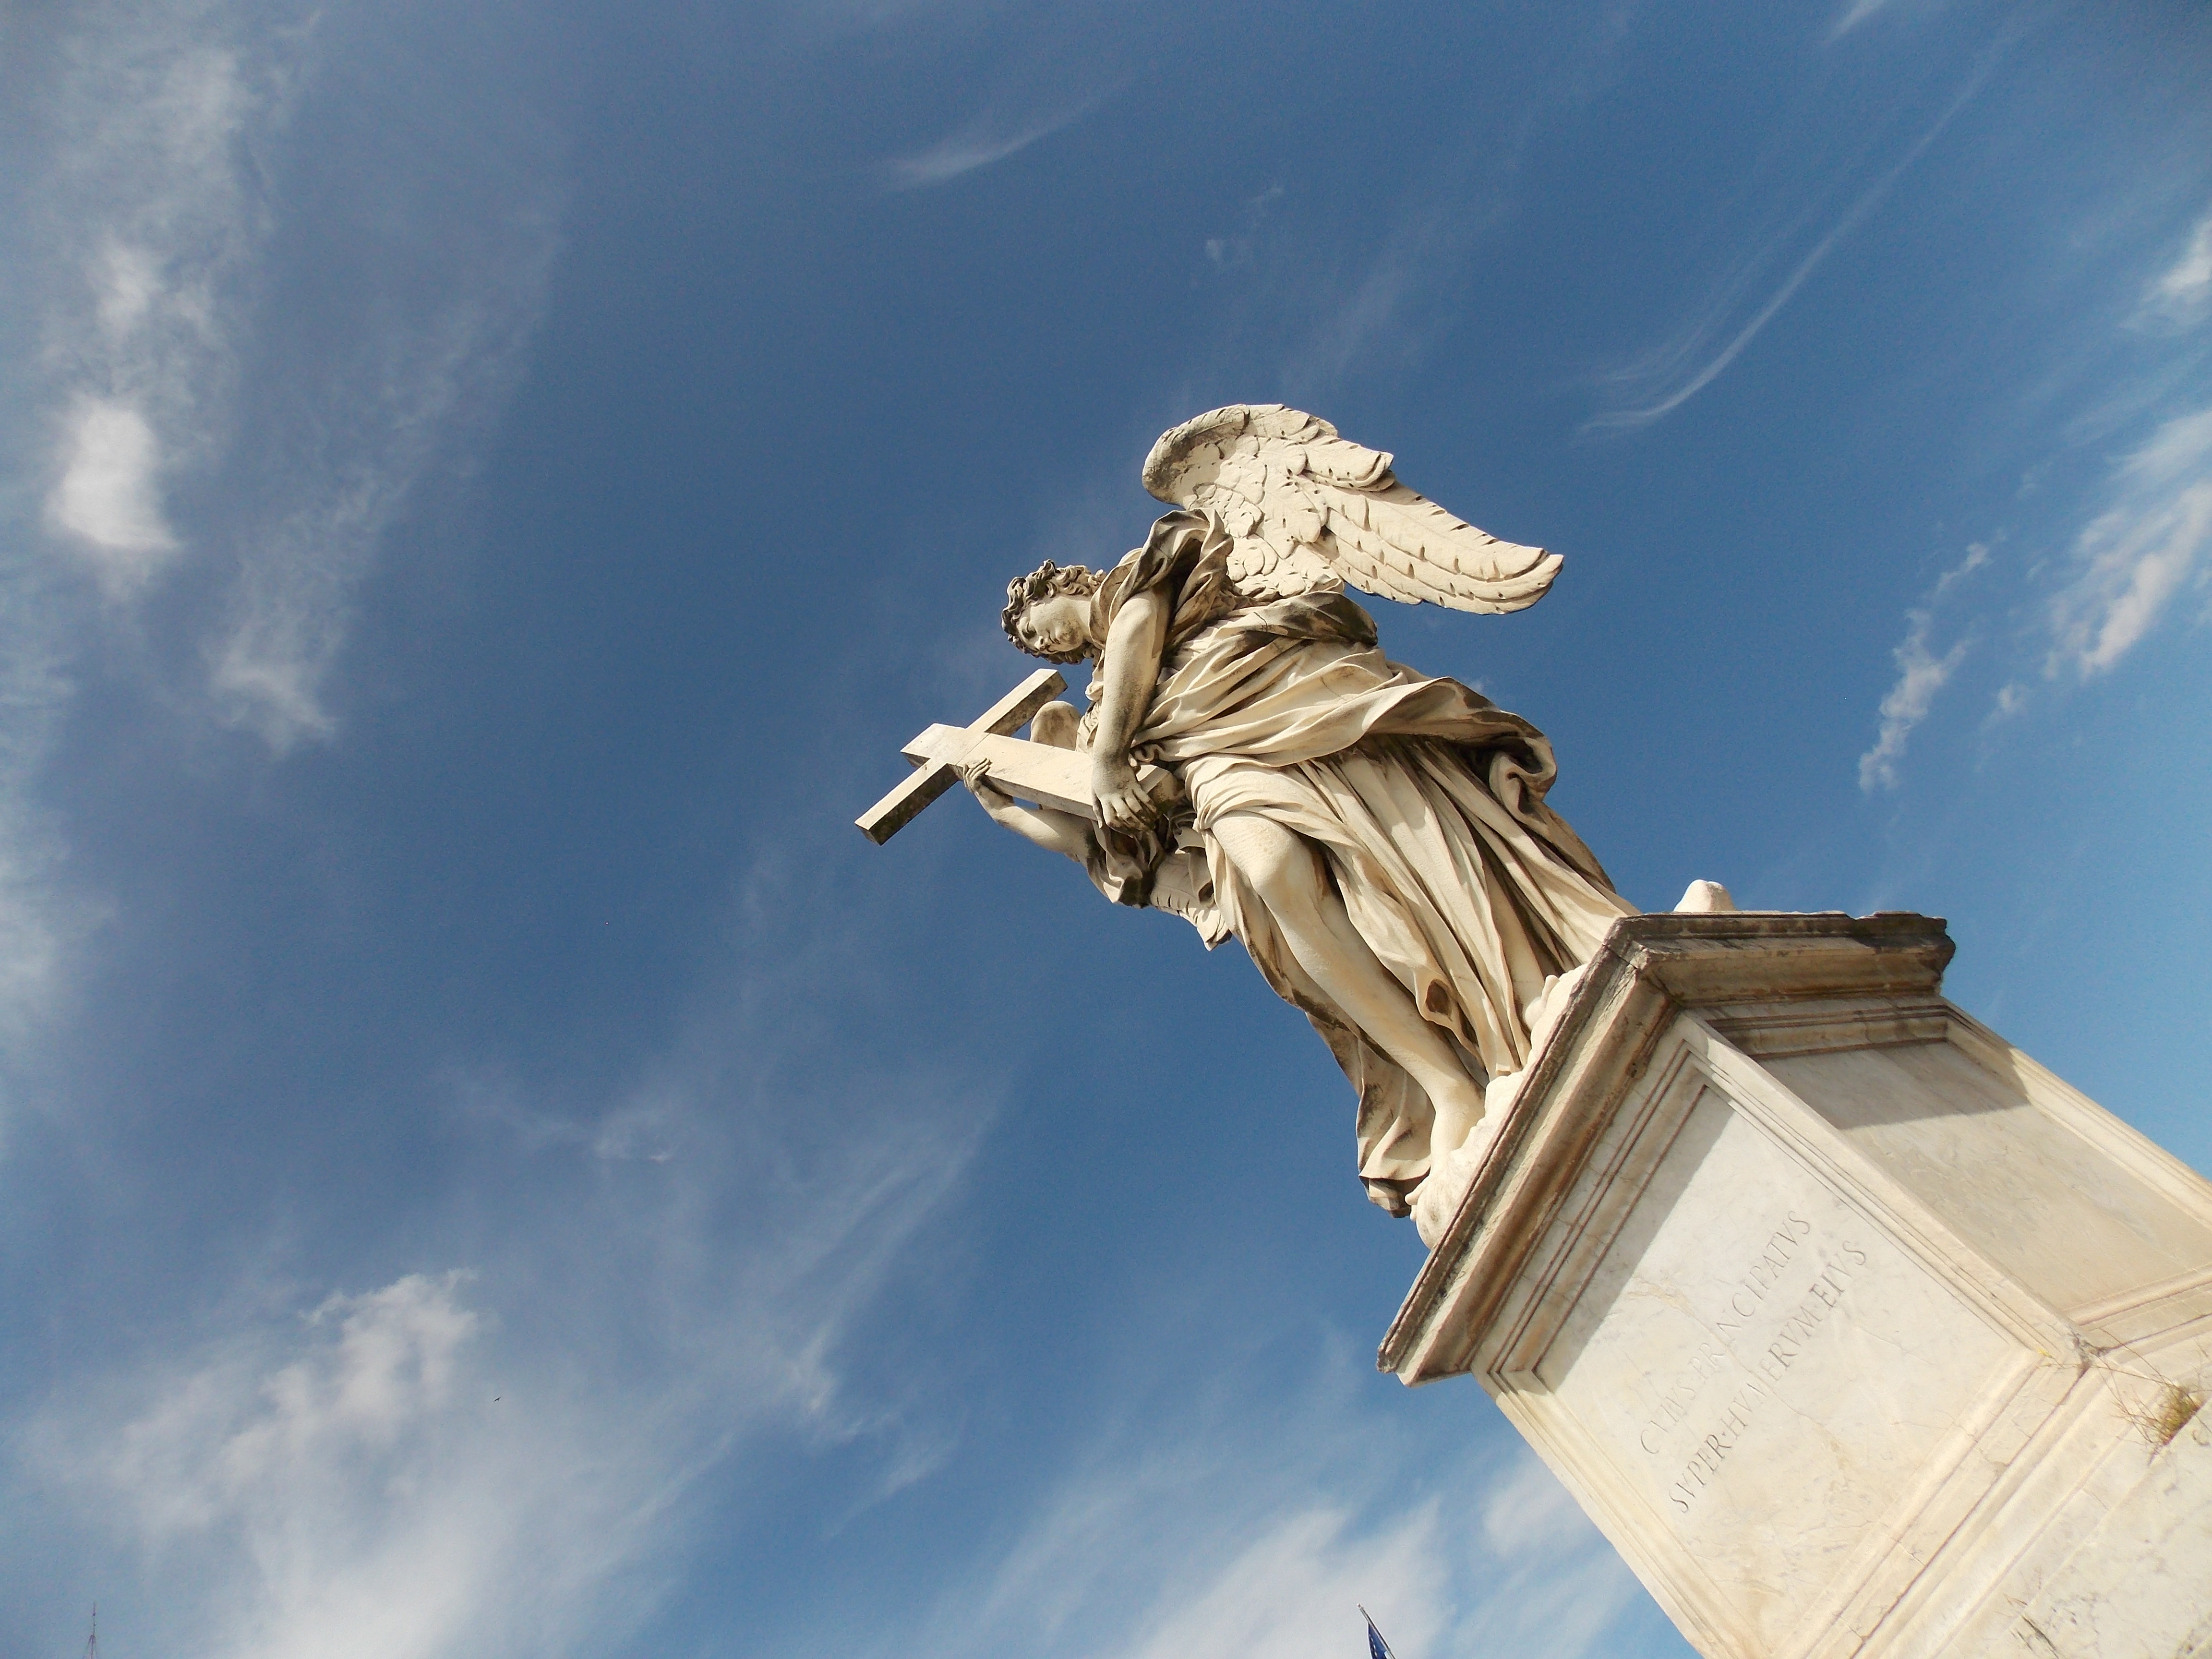
sky, monument, statue, blue, sculpture, art, rome, atmosphere of earth